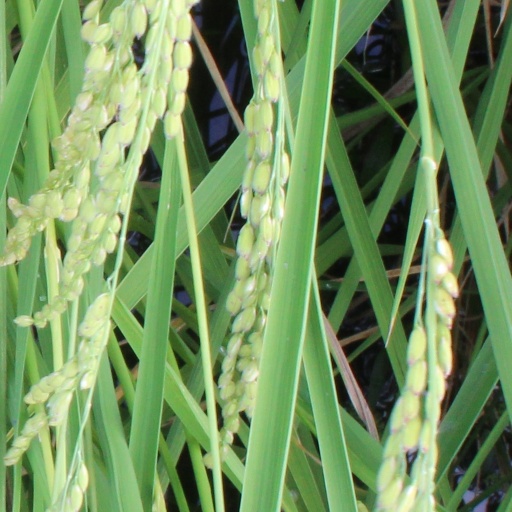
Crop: rice